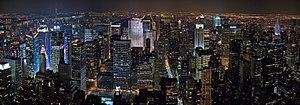
Un plan hippodamien ou hippodaméen, est, en urbanisme, un type d'organisation de la ville dans lequel les rues sont rectilignes et se croisent en angle droit, créant des îlots de forme carrée ou rectangulaire.
L'architecture aux États-Unis est diverse selon les périodes et les régions et s'est construite dans un premier temps grâce aux apports extérieurs, essentiellement européens, avant de connaitre une forte modernisation et d'influencer le monde entier au XXᵉ siècle, dont l'Europe en retour. Cette architecture est marquée par l'éclectisme, car elle puise ses sources principalement dans les différents styles historiques de l'architecture européenne, mais aussi par un gigantisme nouveau, symbole de la puissance économique atteinte par le pays, ainsi que par une certaine avance technologique relativement à son époque.
New York, officiellement nommée City of New York, connue également sous les noms et abréviations de New York City ou NYC, et dont le surnom le plus connu est The Big Apple, est la plus grande ville des États-Unis en nombre d'habitants et l'une des plus importantes du continent américain. Elle se situe dans le Nord-Est du pays, sur la côte atlantique, à l'extrémité sud-est de l'État de New York. La ville de New York se compose de cinq arrondissements appelés boroughs : Manhattan, Brooklyn, Queens, le Bronx et Staten Island. Ses habitants s'appellent les New-Yorkais.
Une ville — le milieu urbain — est à la fois un milieu physique et humain où se concentre une population qui organise son espace en fonction du site et de son environnement, en fonction de ses besoins et de ses activités propres et aussi de contingences notamment socio-politiques. La ville est un milieu complexe qui ne peut cependant pas se résumer à une approche physique, car l'espace urbain est aussi la traduction spatiale de l'organisation dans l'espace et dans le temps des hommes et de leurs activités dans un contexte donné. Ce contexte est autant physique, économique, que politique, social ou culturel. L'approche de la ville ne peut être que diachronique et l'histoire des villes, de chaque ville ou agglomération reste un élément d'analyse essentiel. La ville peut être comparée avec un écosystème qui interagit en permanence comme un milieu avec ses hôtes. Les principes qui régissent la structure et l'organisation de la ville sont étudiés par la sociologie urbaine, l'urbanisme ou encore l'économie urbaine.